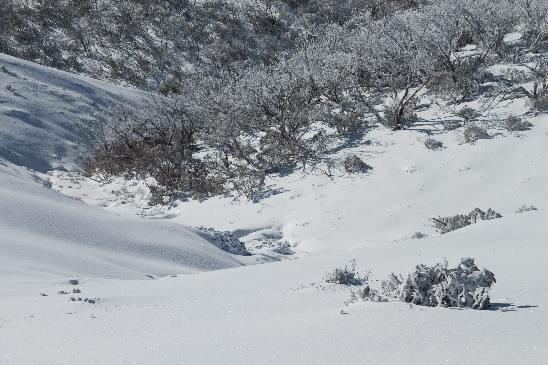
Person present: No